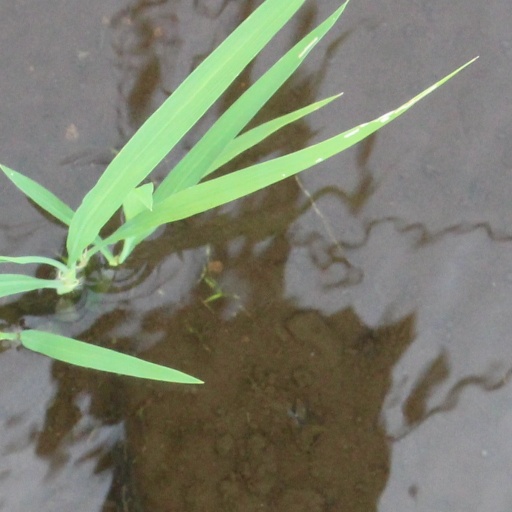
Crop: rice